List of subsea tunnels in Norway

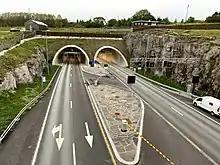
The "Ryfylke" Tunnel.

Norway's geography is dominated by fjords and islands. As of 2011, the country has thirty-three undersea tunnels, most of which are fixed links. Tunnels are chosen to replace ferries to allow residents of islands and remote peninsulas access to regional centers, where water-crossings are too long for bridges. The Ryfylke Tunnel is the country's longest, at .